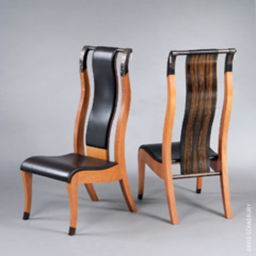
chairs by person , part of the exhibit .